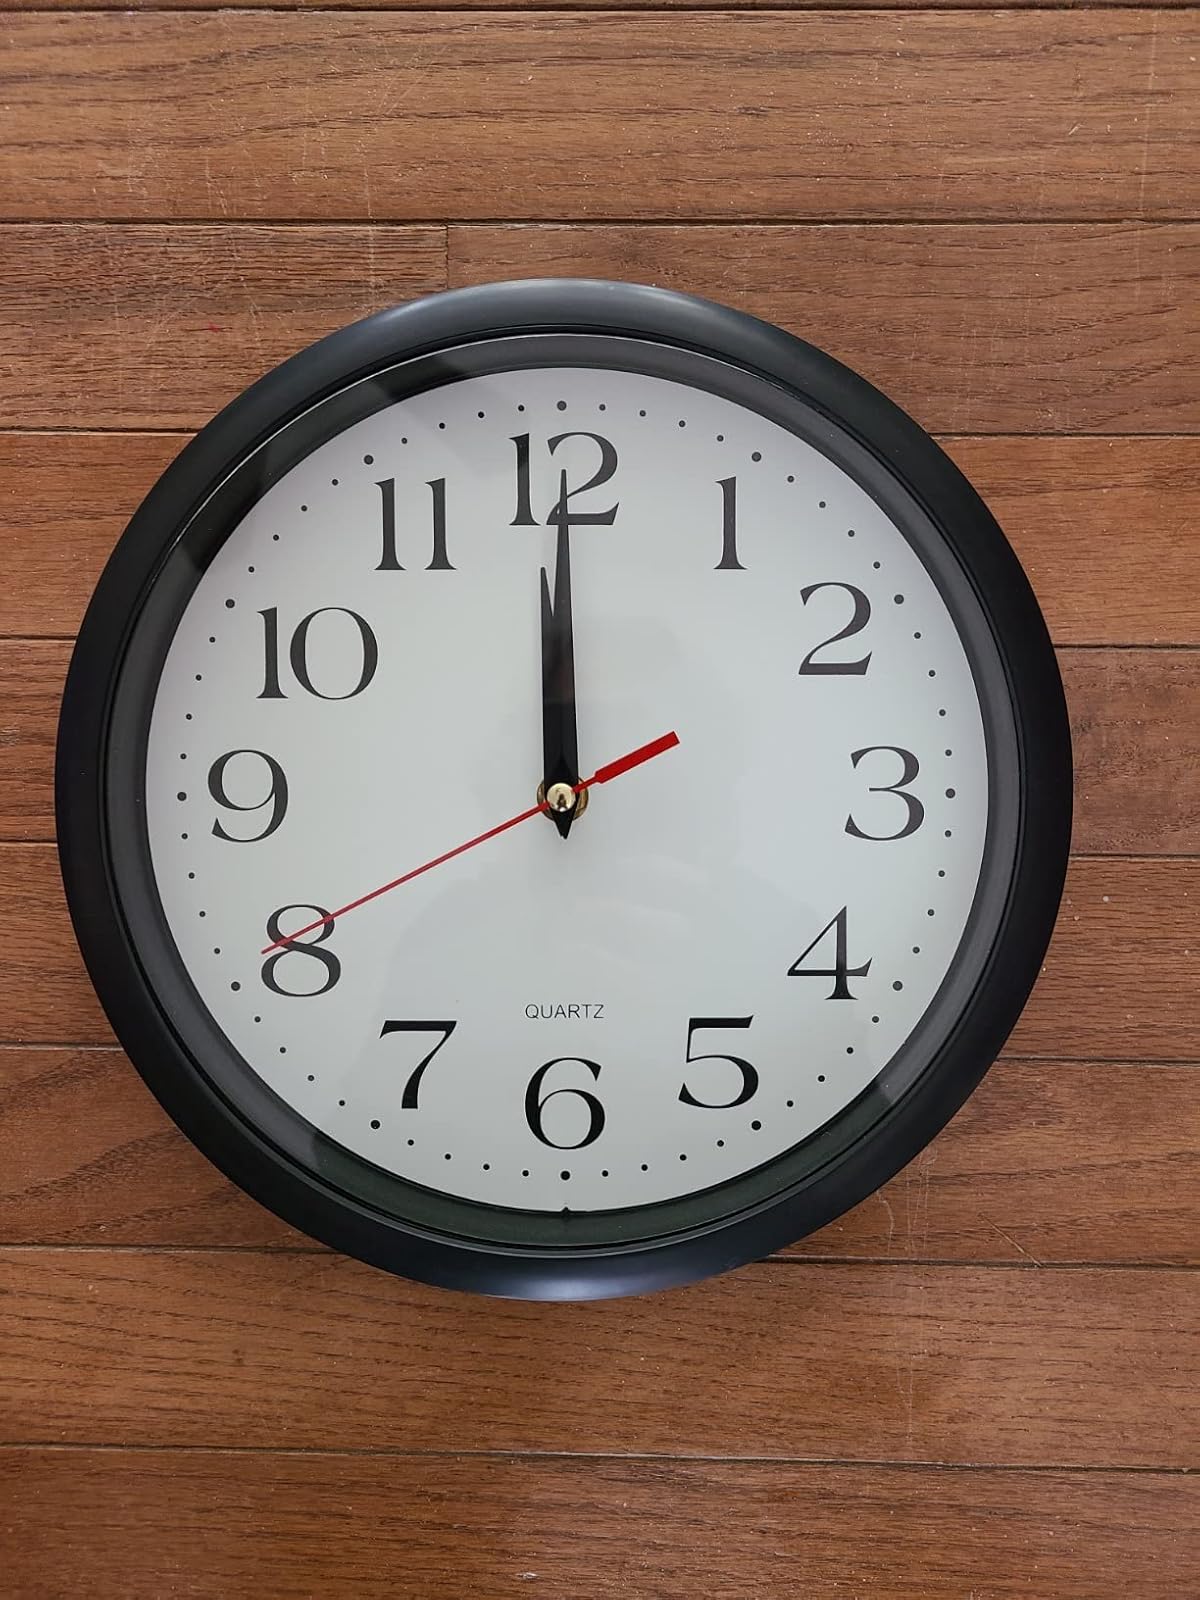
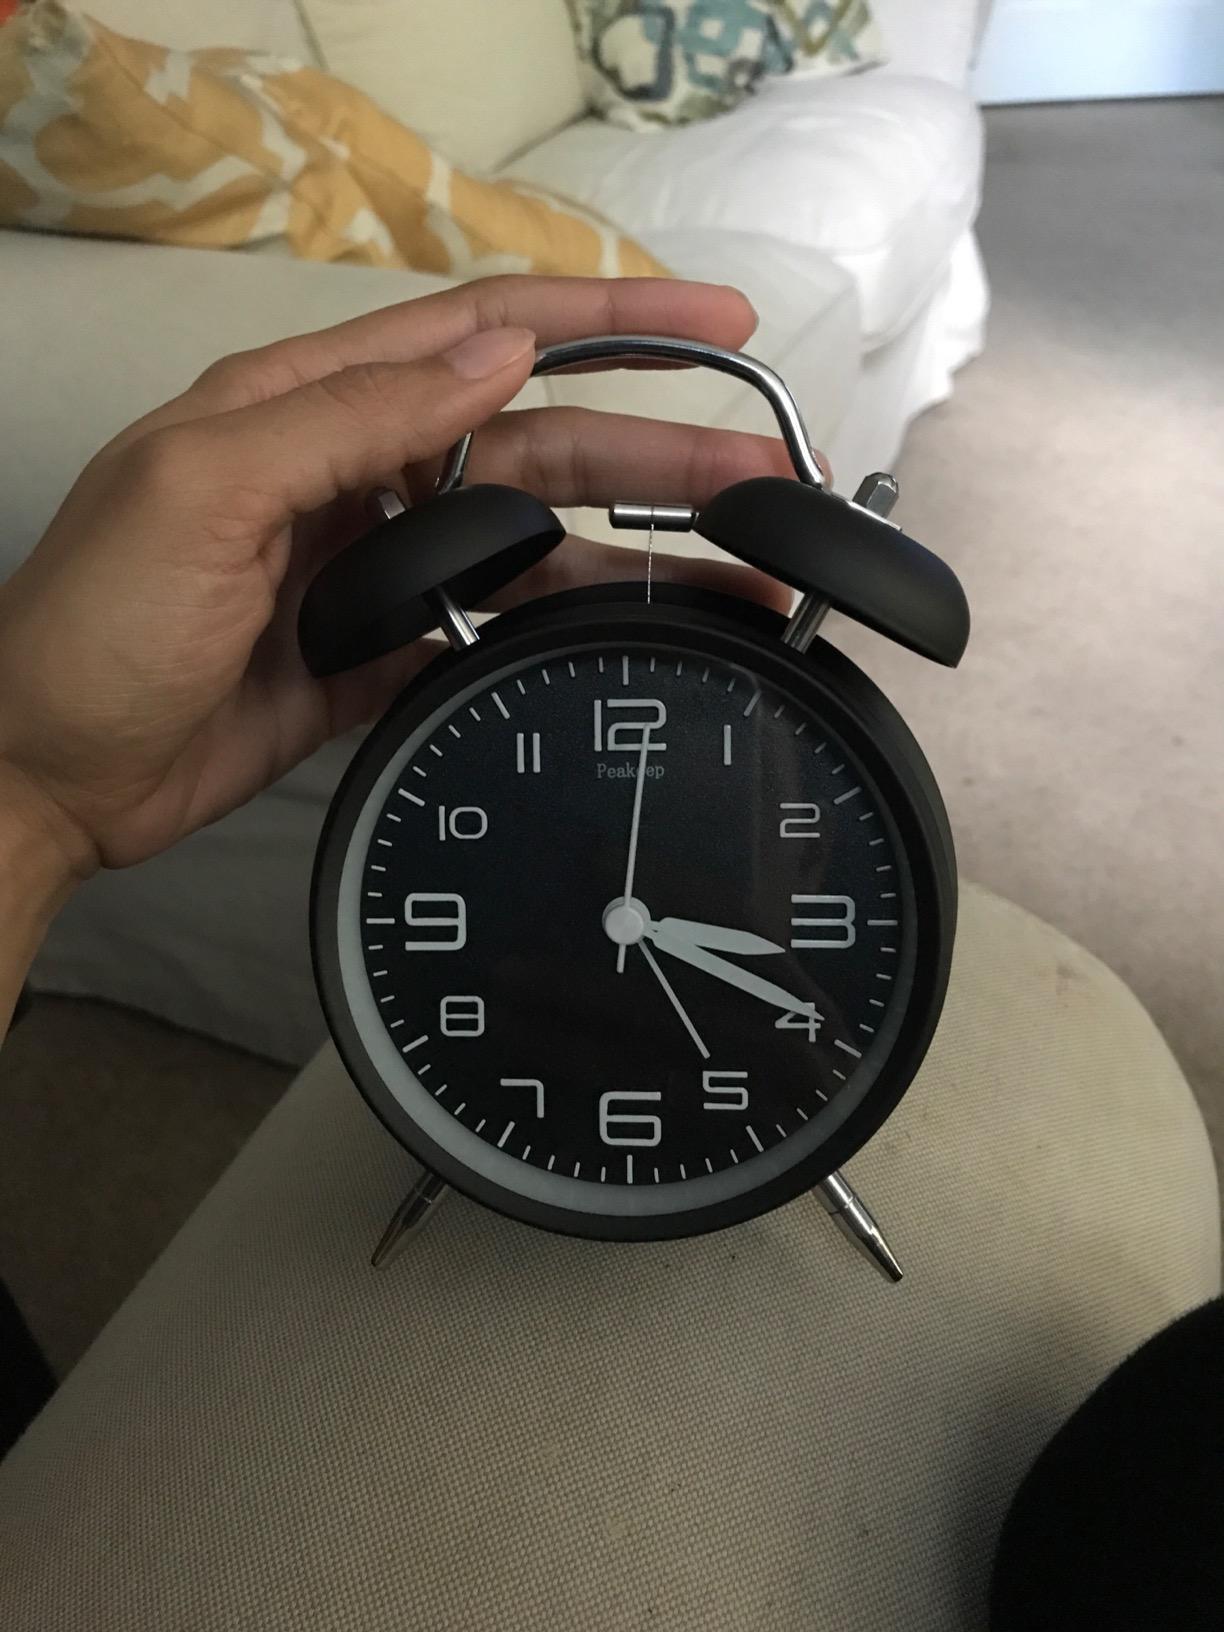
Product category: clock
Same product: no